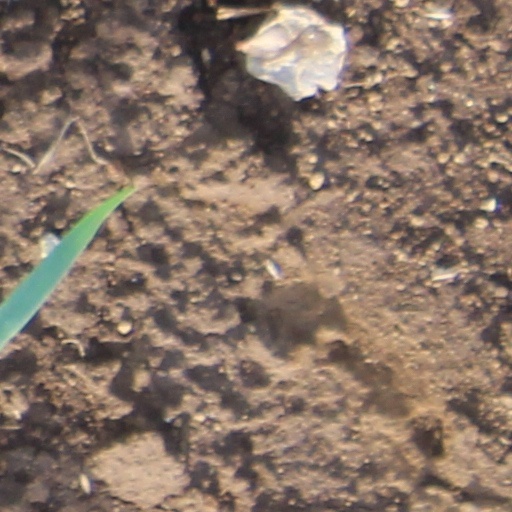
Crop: wheat